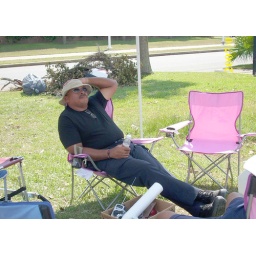
Our Lt Chilling in a pink chair in Galveston.